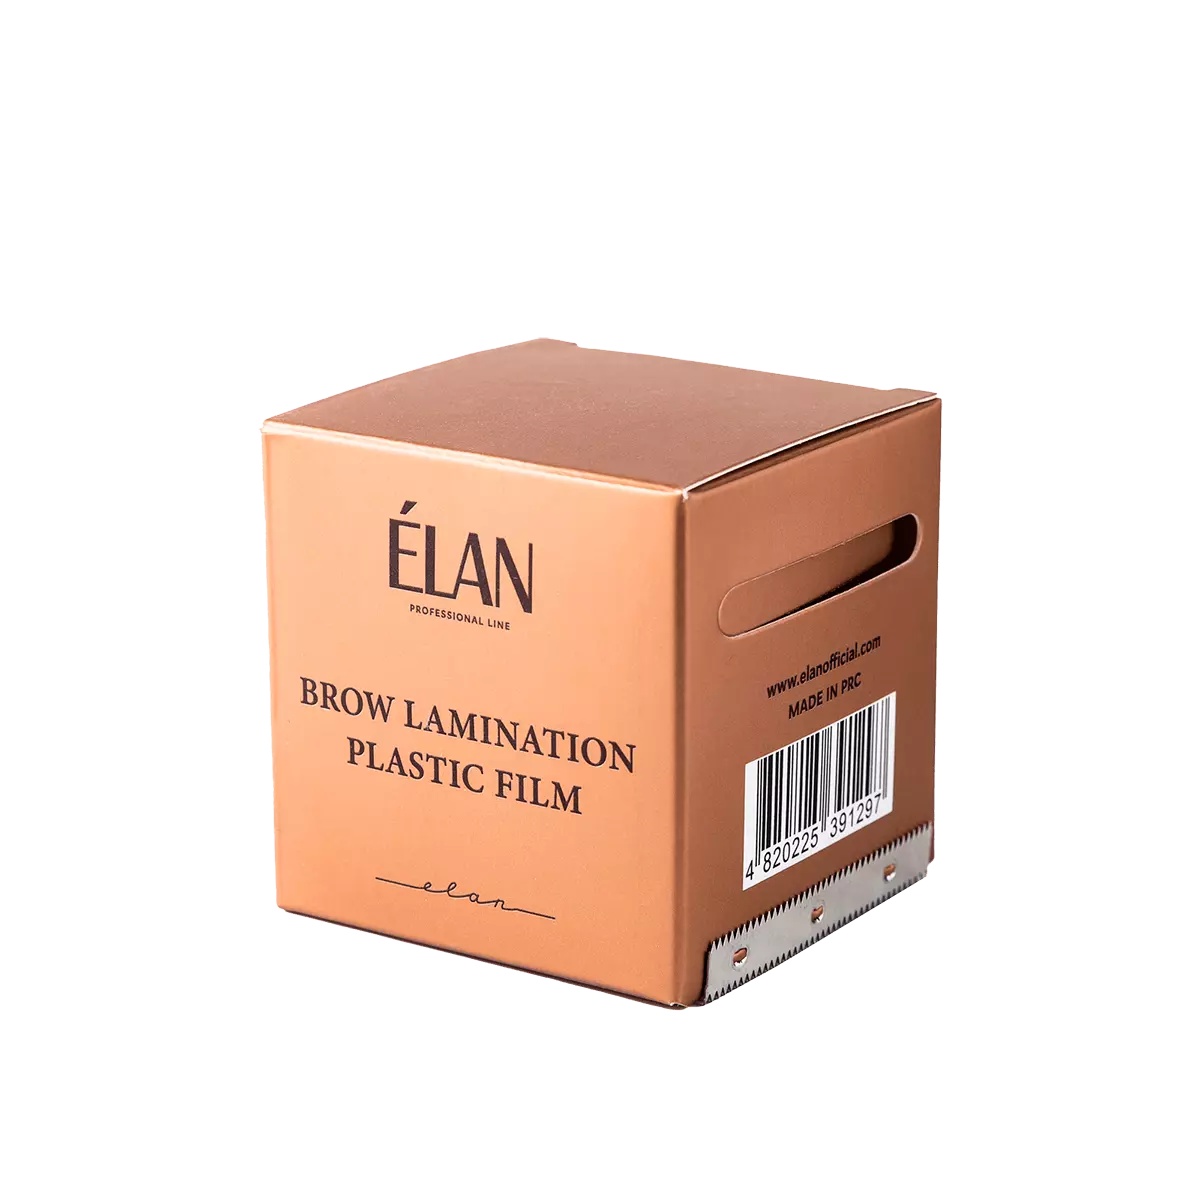
Brow Lamination Plastic Film
A solid ultra-thin plastic film for eyebrow lamination used for eyebrow lamination, SPA procedures, and the primary anesthesia before eyebrow microblading/tattooing procedures. The package is equipped with the special blade, that allows tearing off a strip of the necessary length. Made in PRC Size Length: 200 m. Width: 42 mm. Color transparent
Brand: ÉLAN
Category: Business & Industrial > Piercing & Tattooing